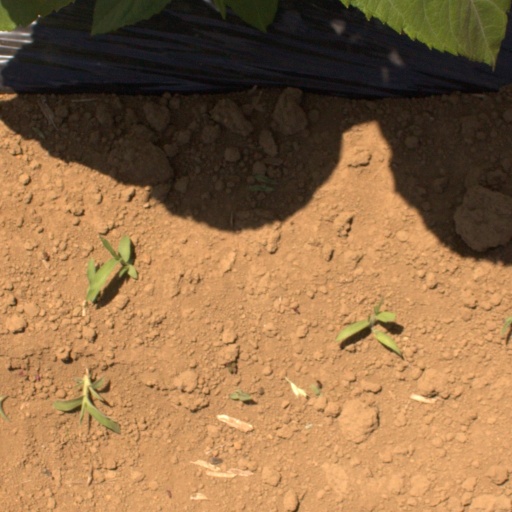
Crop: Jerusalem artichoke